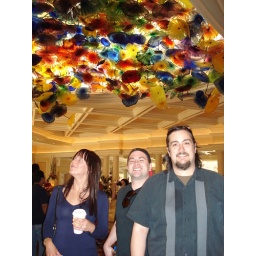
Me, Brent, Anton under a giant Chihuly flower art glass at the Bellagio.